Operation Title

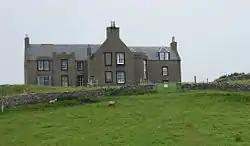
Lunna House in the Shetland Islands, where the Allied forces waited before launching Operation Title

The destruction of Convoy PQ 17 led to an increased determination among the Allied leadership to neutralise "Tirpitz". As the RAF raids had failed, the Admiralty came to believe that attacks against the battleship at its anchorage using small submarines should be attempted. It was not possible to use full-sized submarines as the shallow depth of Fættenfjord meant that they would likely be detected before an attack could be made.